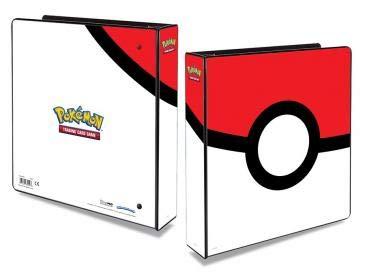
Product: Pokemon Poke Ball 2" 3-Ring Binder
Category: Toys & Games | Games & Accessories
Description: Poke ball print.
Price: $9.98
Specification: ProductDimensions:11.6x2.4x10.8inches|ItemWeight:1pounds|ShippingWeight:1.05pounds(Viewshippingratesandpolicies)|Manufacturer:UltraPro|ASIN:B01LXY4A5H|Itemmodelnumber:85249|DatefirstlistedonAmazon:September22,2016